Swabian-Alemannic Fastnacht

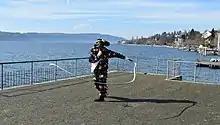
Der Ueberlinger Haensele is snapping his Karbatsche (whip)

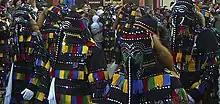
Überlinger Hänsele with textile masks

Narren (Jesters) probably appeared at the same time like demon figures and in various forms. In the Baar region, the "Weißnarr", (white jester), for instance, is common. One of the oldest figures of Fastnacht though are the "Narro" from Villingen, also called the "aristocrat of Alemannic Fastnacht", or the "Hansel" from Donaueschingen, Hüfingen, Immendingen and Bräunlingen. Other jesters with a long tradition are the "Biß" From Rottweil and its pendants. The aforementioned "Weißnarr" is mostly represented by men but some are accompanied by a female companion during parades, who often either don't wear any costume or a plain traditional and regional one. The "Weißnarren's" costume is made of a white linen garment, which is elaborately depainted or embroidered. Compared with the "Weißnarr's" baroque elegance, jesters such as the "Blätzlenarr" or the "Spättlenarr" and "Fleckennarr" may look a bit earthy, an impression which might also be caused by their costume, which is made of old fabric remnants. Due to increasing wealth nowadays though, many costumes are being designed more elaborate. Single pieces of a costumes' fabric, for instance, are blind-stitched manually. Nevertheless, the "Flecklenarren's'" costumes and masques have been elabouratively refined during baroque and thus a new group of jesters, called "Fransennarren" which are to be found until today in several cities celebrating Svabian-Alemannic Fastnacht, emerged. One example of a "Blätzlenarr" is Der Überlinger Hänsele, which is the carnival figure of the city of "Überlingen". There is a geographical difference between the Svabian-Alemannic jesters though, hence in some regions the masques are mainly made of cloth whereas they are mainly made of wood in others. A group of jesters called "Spättlehansel" presents a particular rarity within Svabian-Alemannic jesters since their masks are equipped with a moveable mandible. Yet another group of jesters near to the Swiss border called the "Narro-Altfischerzunft" in Laufenburg not only possess south-western Germany's oldest noted masque made of wood, but also had been developing a positively aristocratic self-image over the centuries. Coming from Italy and connected to the Carnival's triumph in the 18th and 19th century, the figure "Bajazzo" emerged and influenced some Svabian-Alemannic figures like e.g. the "Rössle- and Schellenhansele". Due to that, those figures use to carry bells, a pig's bladder or mirrors at parades until today.